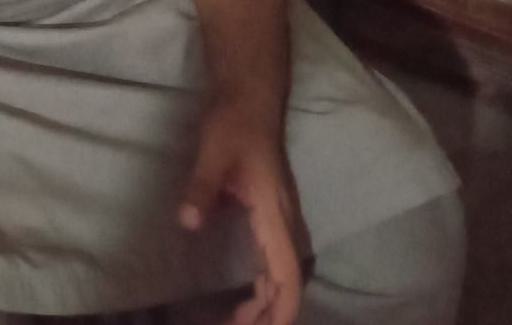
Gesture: no_gesture